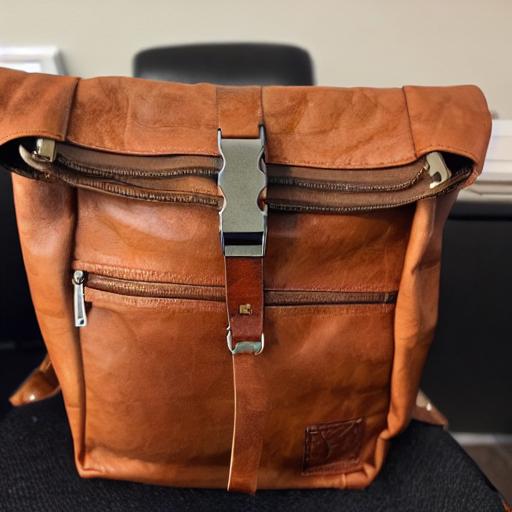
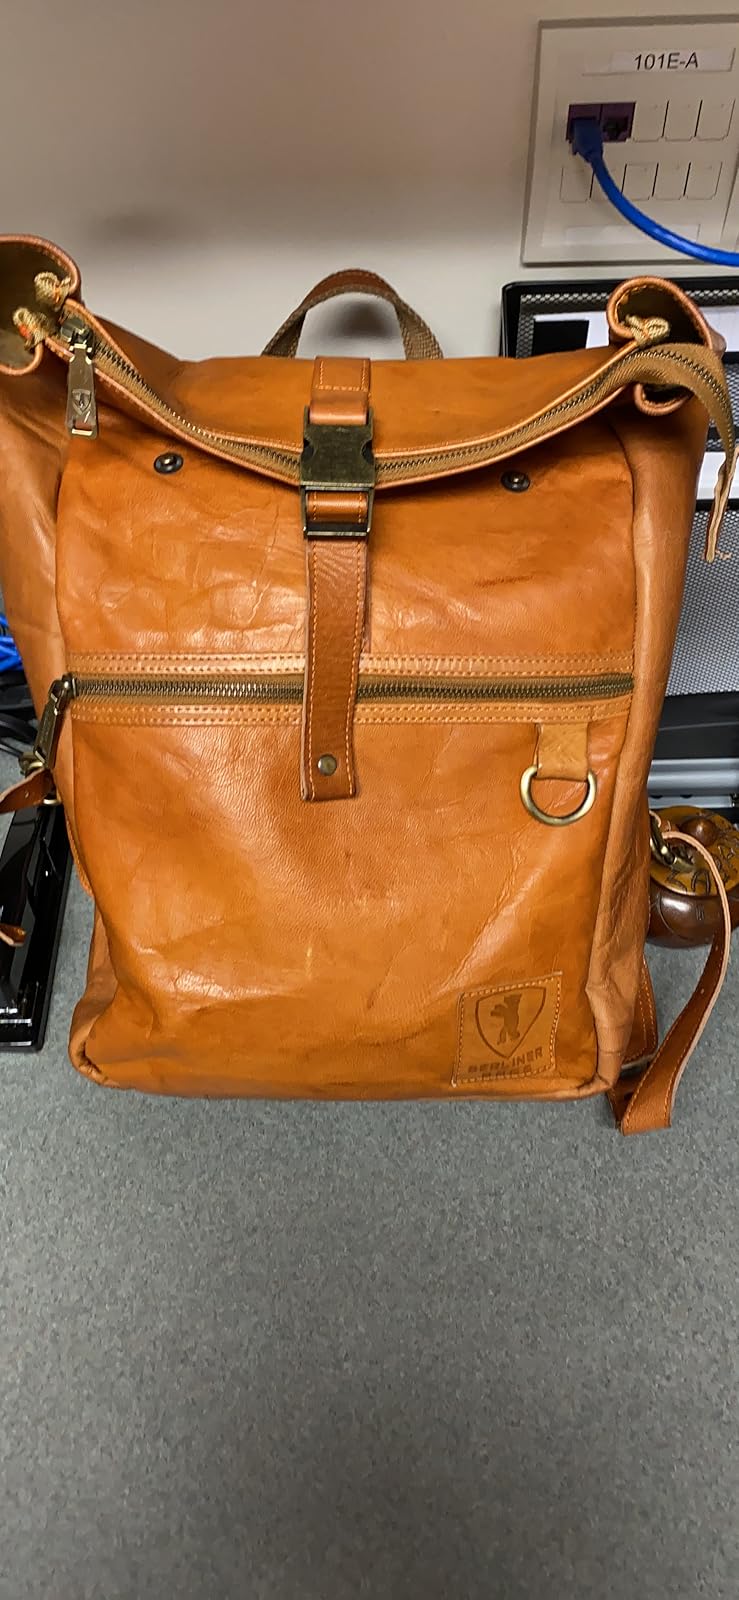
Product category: bag
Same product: no